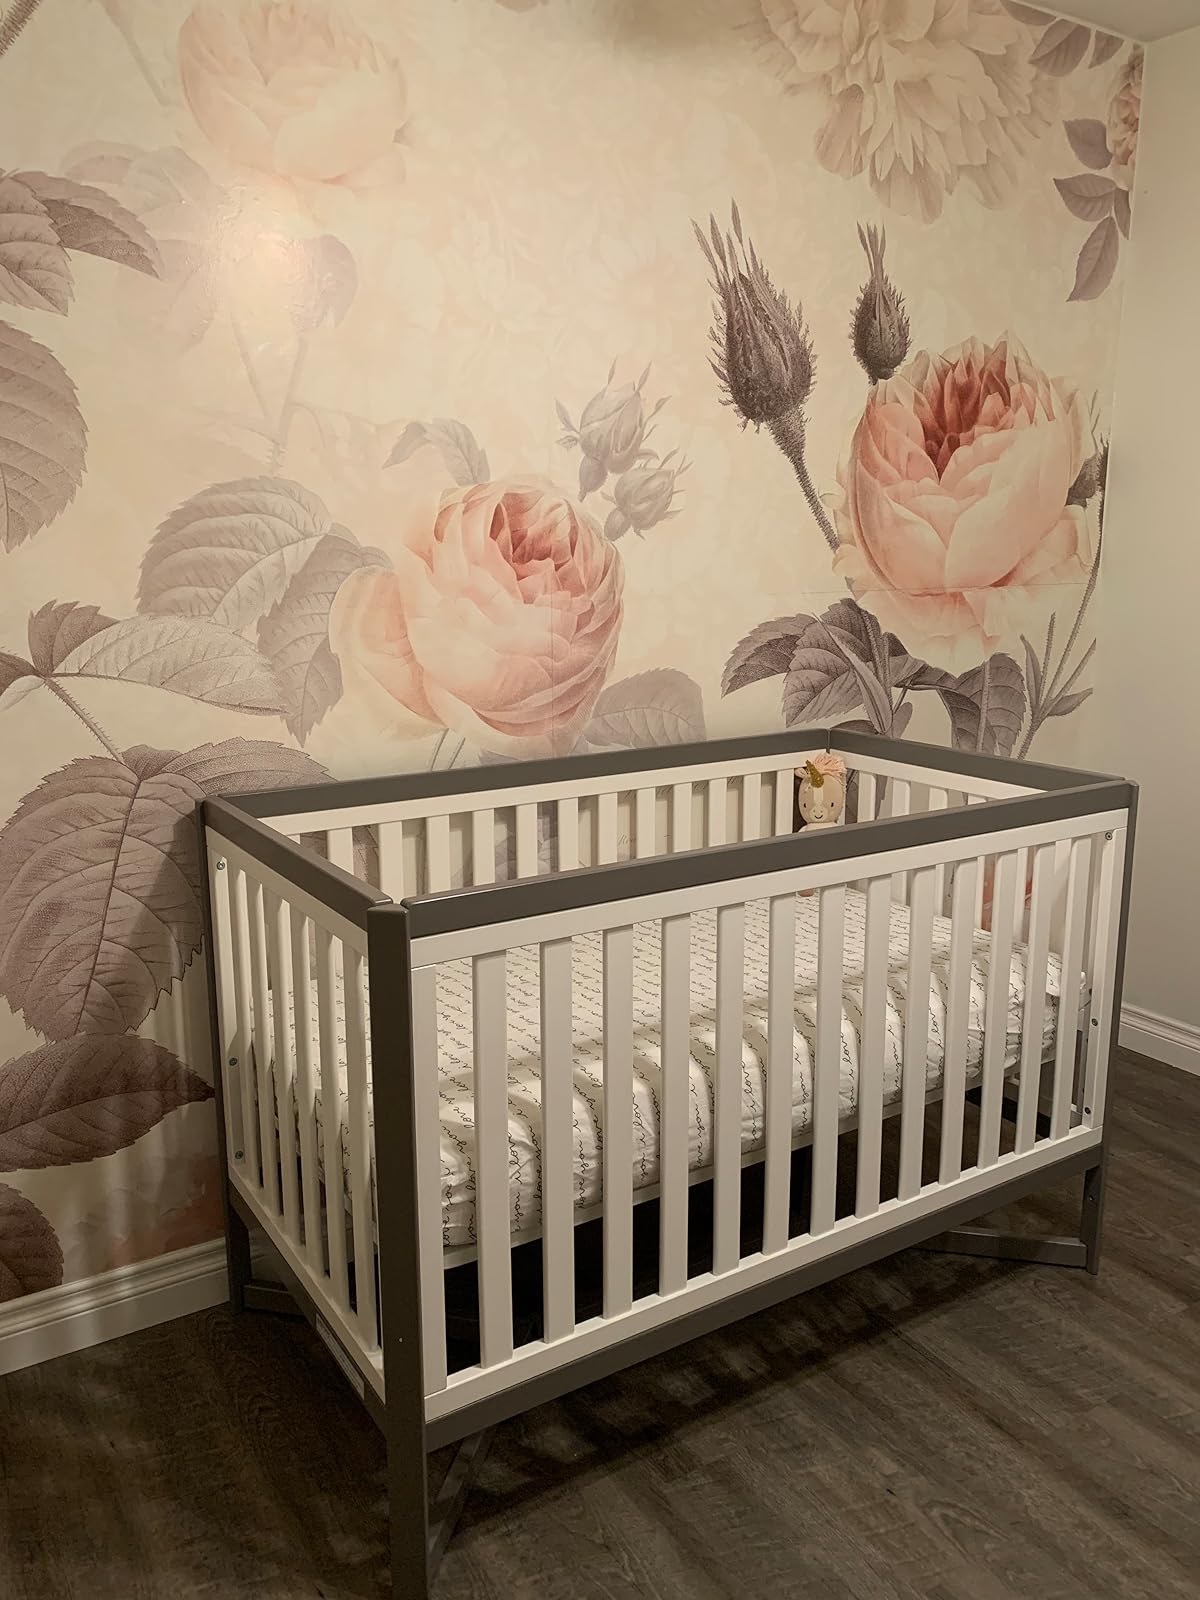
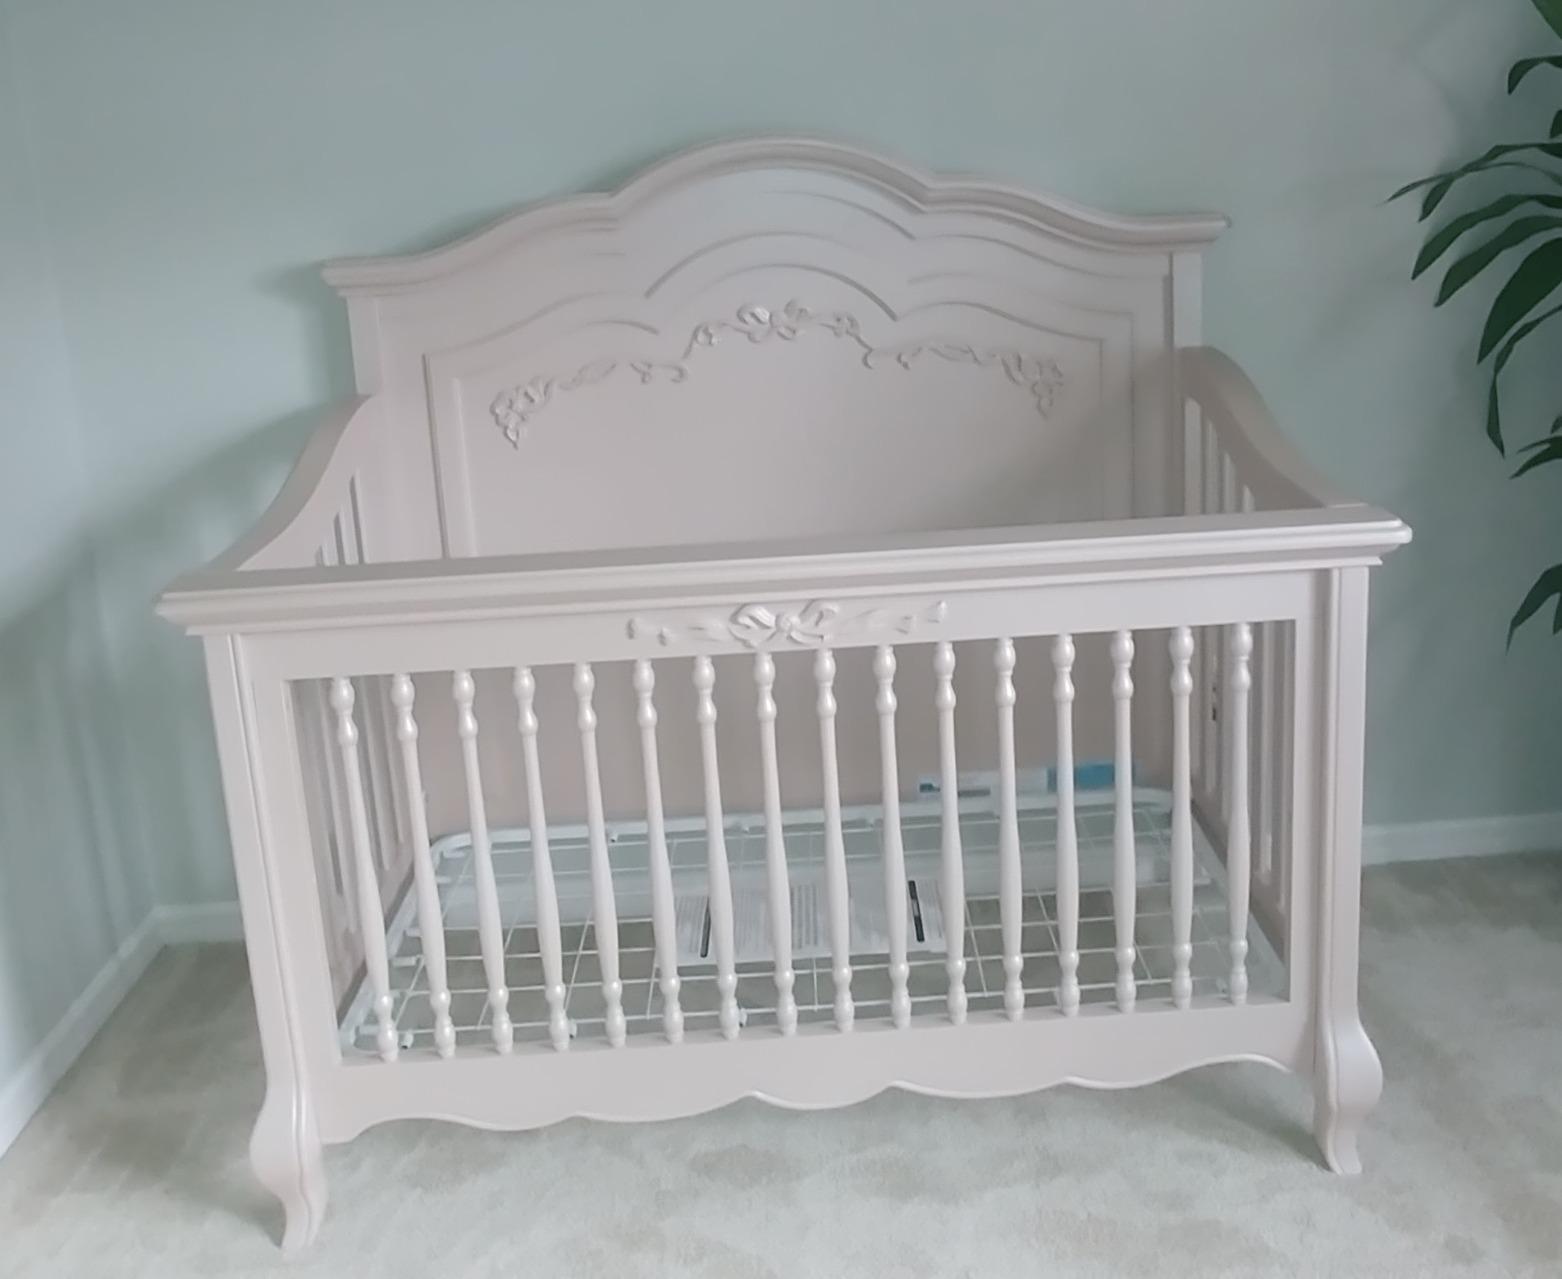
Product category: products_crib
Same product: no